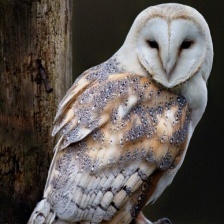
Species: BARN OWL
Scientific name: TYTO ALBA
ImageNet parent category: great_grey_owl